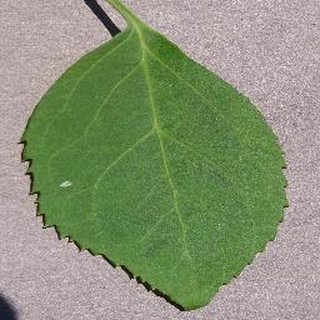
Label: healthy_cherry